Chuck Daly

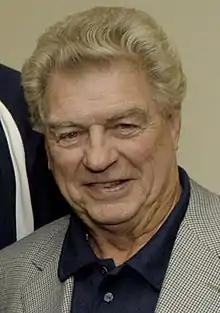
Daly in 2006

Charles Jerome Daly (July 20, 1930 – May 9, 2009) was an American basketball head coach. He led the Detroit Pistons to two consecutive National Basketball Association (NBA) championships in 1989 and 1990—during the team's "Bad Boys" era—and the 1992 United States men's Olympic basketball team ("The Dream Team") to the gold medal at the 1992 Summer Olympics.